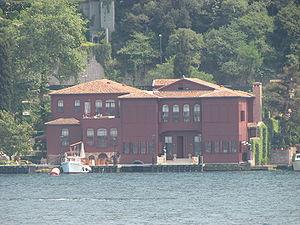
Léon Walerian Ostroróg est un juriste, conseiller du gouvernement de l'Empire ottoman, émigré à Constantinople. Il mène en parallèle une carrière d’écrivain et de traducteur en plusieurs langues.